Mohsen Fakhrizadeh

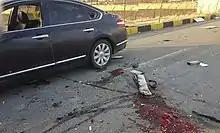
Blood stains following the attack

Fakhrizadeh was reportedly hit in the back by a bullet, injuring his spinal cord. According to an interview his sons gave to Iranian state media, Fakhrizadeh was hit with a total of four or five shots. IRGC Deputy Commander-in-Chief Ali Fadavi and the "Jewish Chronicle" report both claimed that Fakhrizadeh was hit by 13 rounds. Airlifted in a police helicopter, he was then taken to a hospital, where he died after efforts to resuscitate him failed.